Craven District

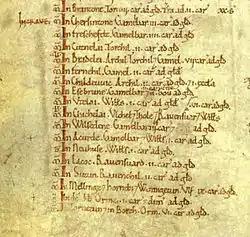
The "Domesday Book", on folio 301v, lists the arable land "In Craven"

The Great "Domesday Book" of 1086 did not use the later Wapentake district names in this part of England, as it usually did, but instead used the name Craven. The Book included lands further west than any later description: Melling, Wennington and Hornby on the River Lune in Lonsdale and even Holker near Grange over Sands in Cumbria.